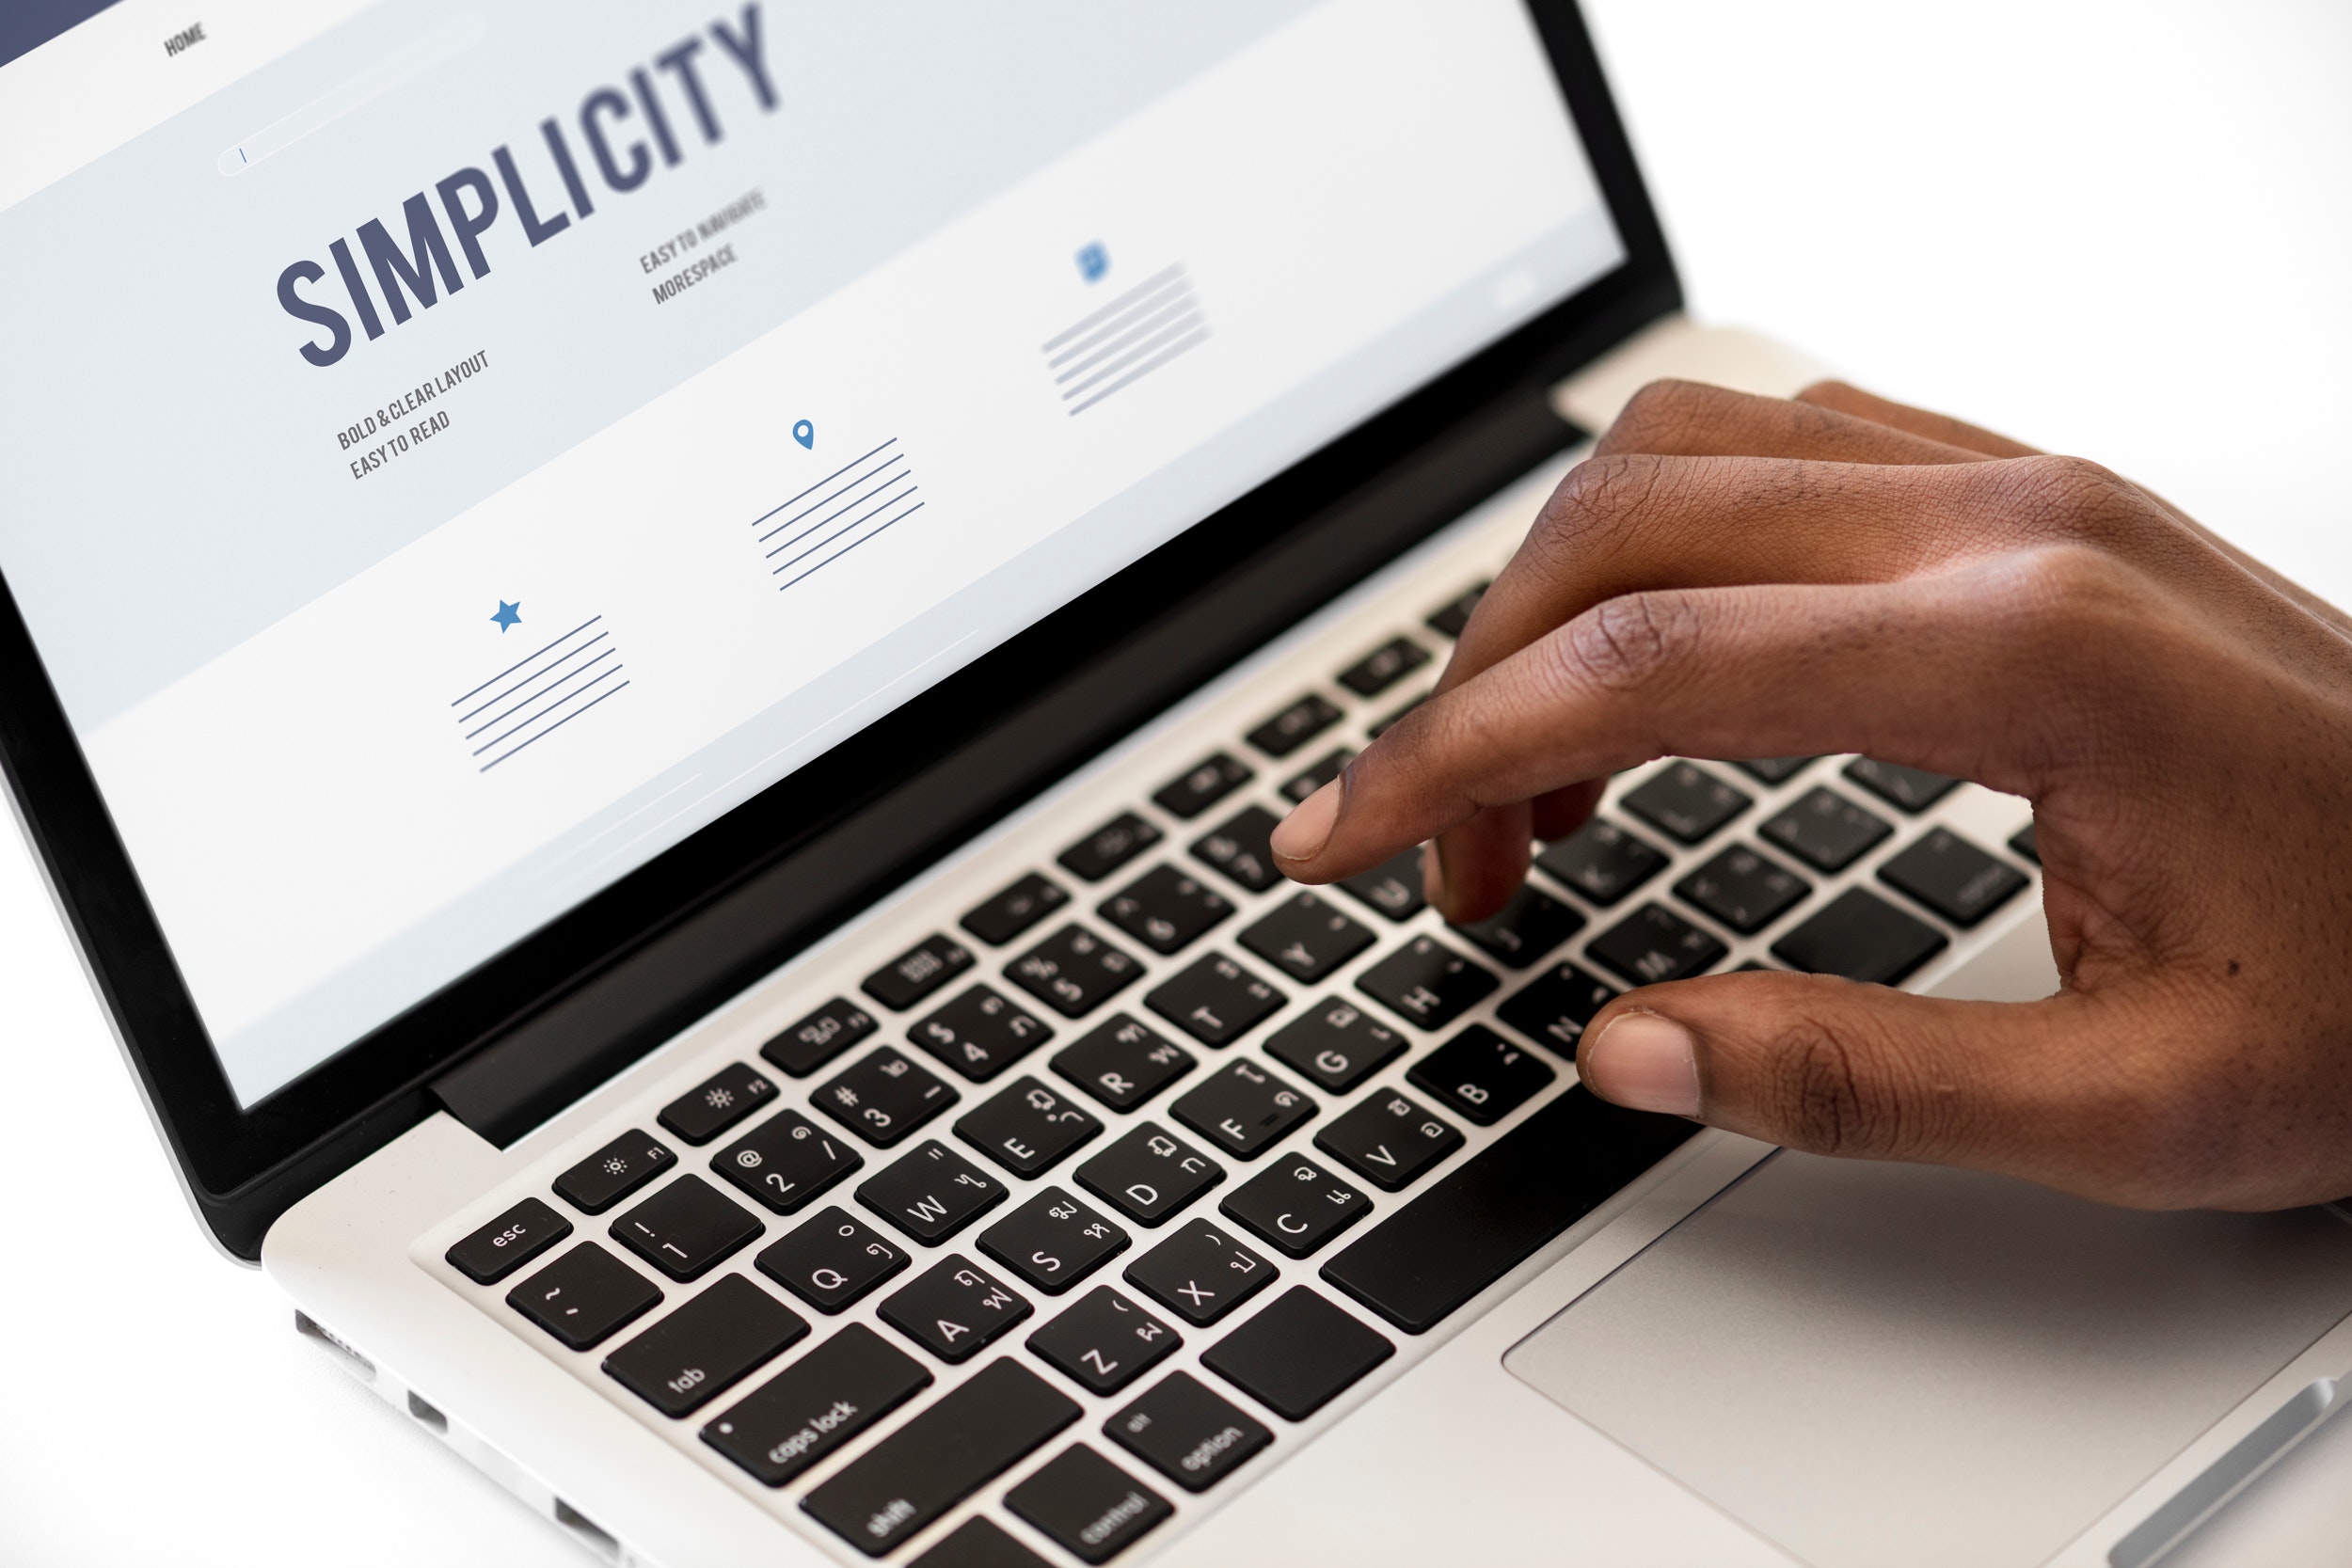
product, laptop, computer keyboard, netbook, communication, space bar, electronic device, brand